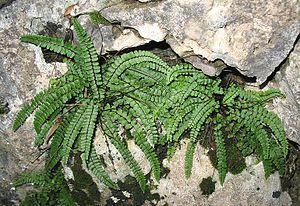
Cette liste de Tracheophyta de Bosnie-Herzégovine, ainsi que d’espèces introduites est un aperçu incomplet d’espèces de mousses, de fougères, de gymnospermes et d’angiospermes citées dans la littérature disponible en langues bosniaque, croate, serbe et serbo-croate. Cet aperçu n’inclue pas des espèces cultivées ni celles occasionnellement introduites.